NWA World's Heavyweight Championship

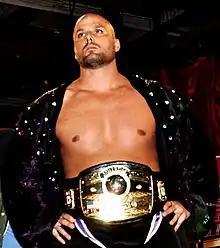
Adam Pearce is a 5-time NWA World Heavyweight Champion

On May 22, 2007, the NWA announced a tournament, titled Reclaiming the Glory, to fill the title vacancy left after the end of the NWA's relationship with TNA. Sixteen men competed for the championship, with Adam Pearce, filling in for an injured Bryan Danielson, winning the belt by defeating Brent Albright on September 1, 2007, in Bayamón, Puerto Rico. Pearce was active in defending the championship but suffered from the same problems that had plagued other champions in the post-1980s NWA: a lack of stable promotions within the NWA made it difficult to have a "traveling champion", so most of Pearce's defenses took place in the NWA Pro promotion owned by David Marquez and John Rivera.